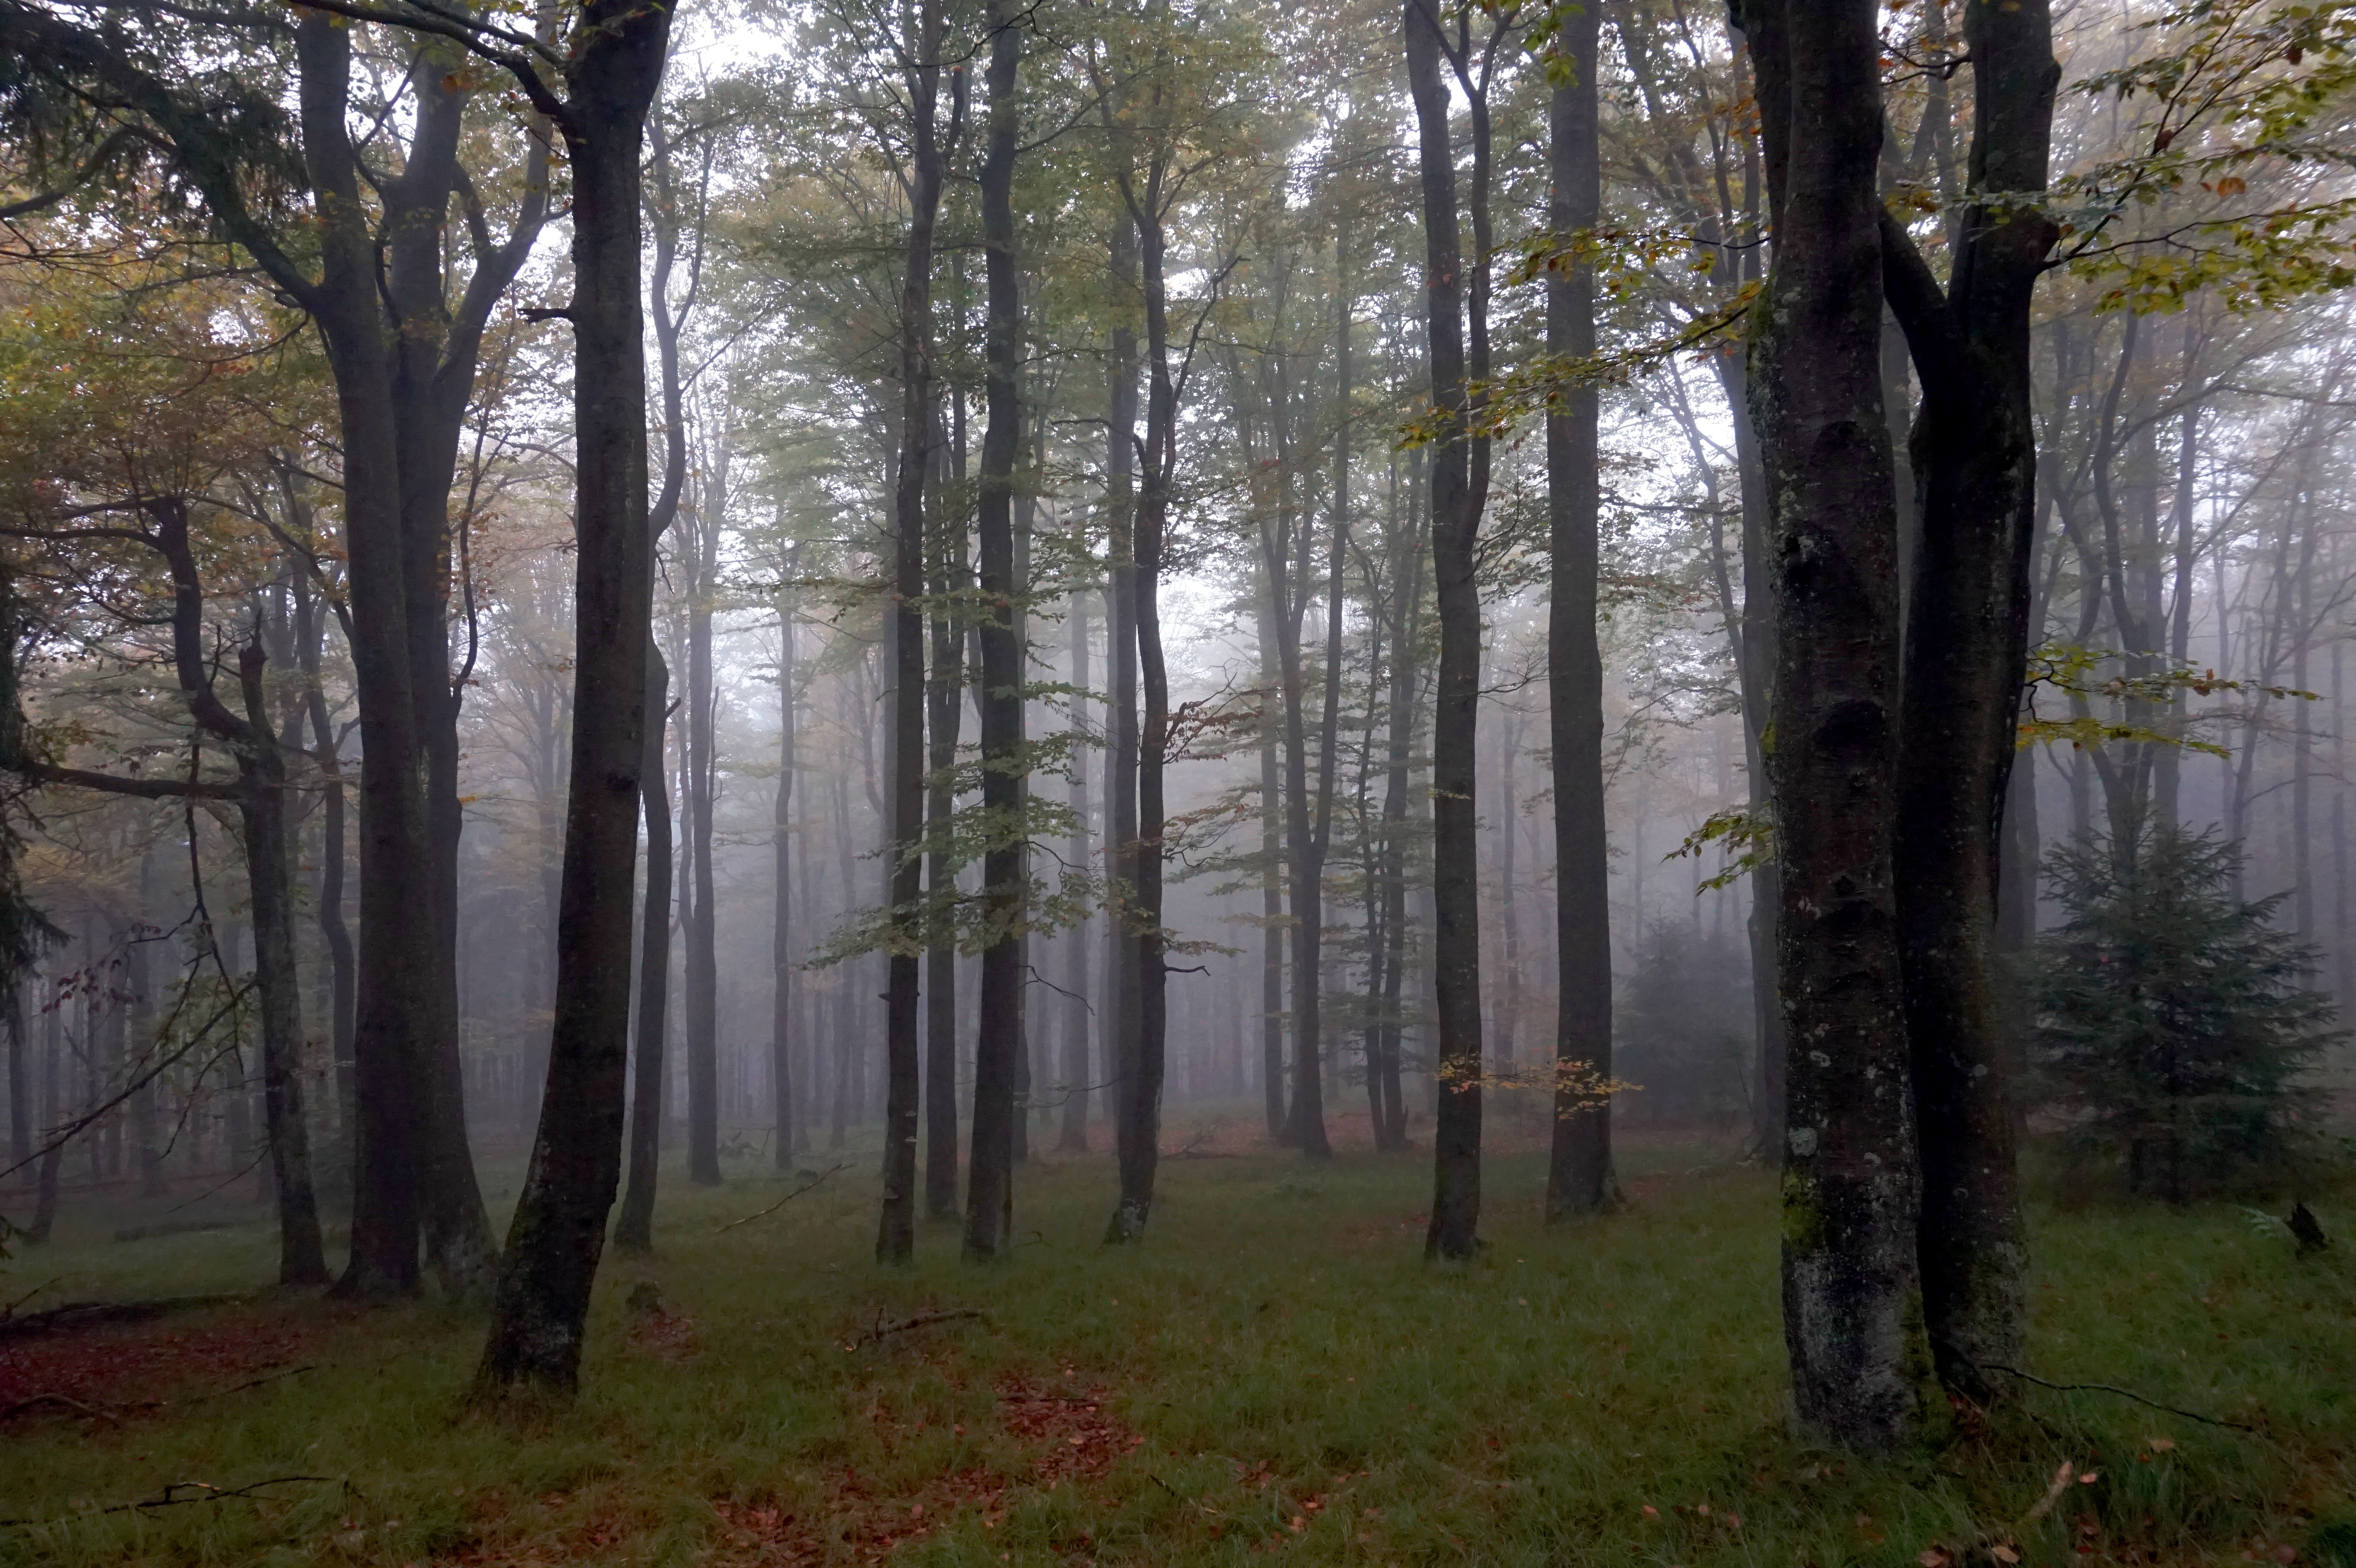
landscape, tree, nature, forest, wilderness, branch, plant, fog, sunlight, morning, autumn, trees, leaves, spruce, deciduous, wetland, grove, bavaria, woodland, habitat, mood, ecosystem, biome, old growth forest, natural environment, geographical feature, atmospheric phenomenon, woody plant, temperate broadleaf and mixed forest, temperate coniferous forest